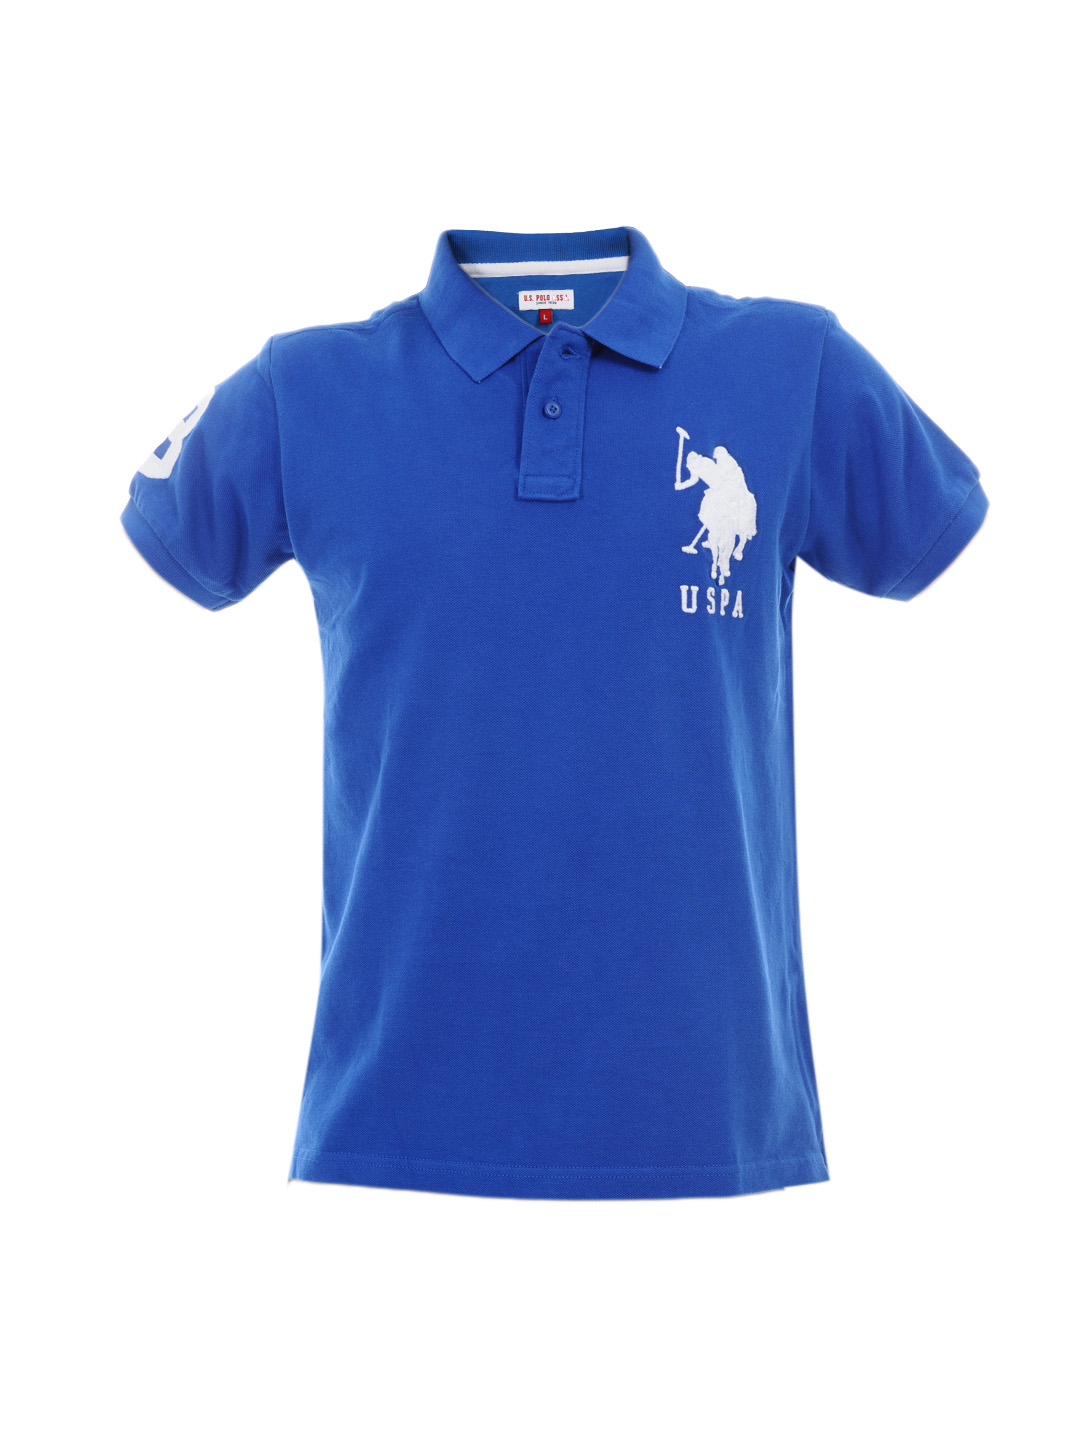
U.S. Polo Assn Boys Blue T-Shirt
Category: Apparel / Topwear / Tshirts
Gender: Boys
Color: Blue
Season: Summer 2012
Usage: Casual